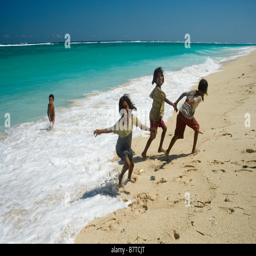
children play on a beach on wild west coast